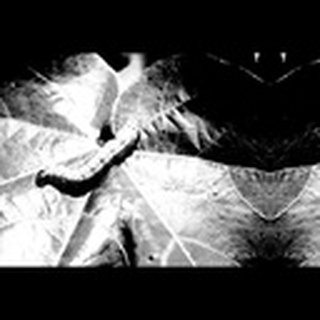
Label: cotton_army_worm